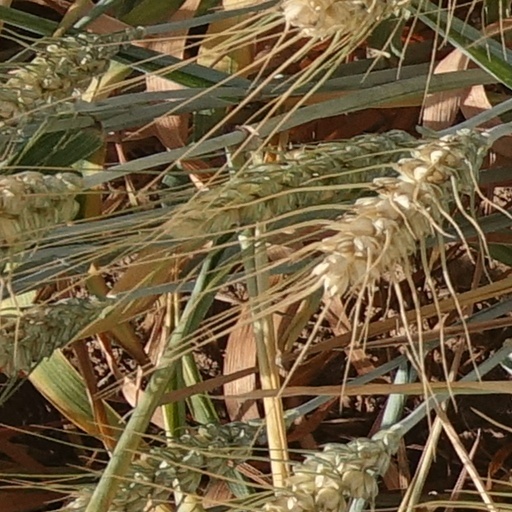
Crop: wheat